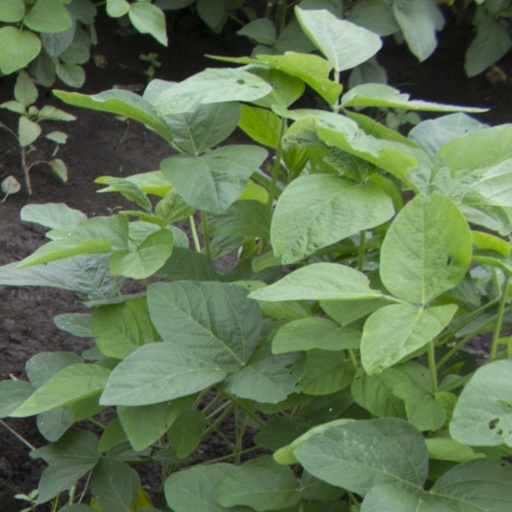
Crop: soybean